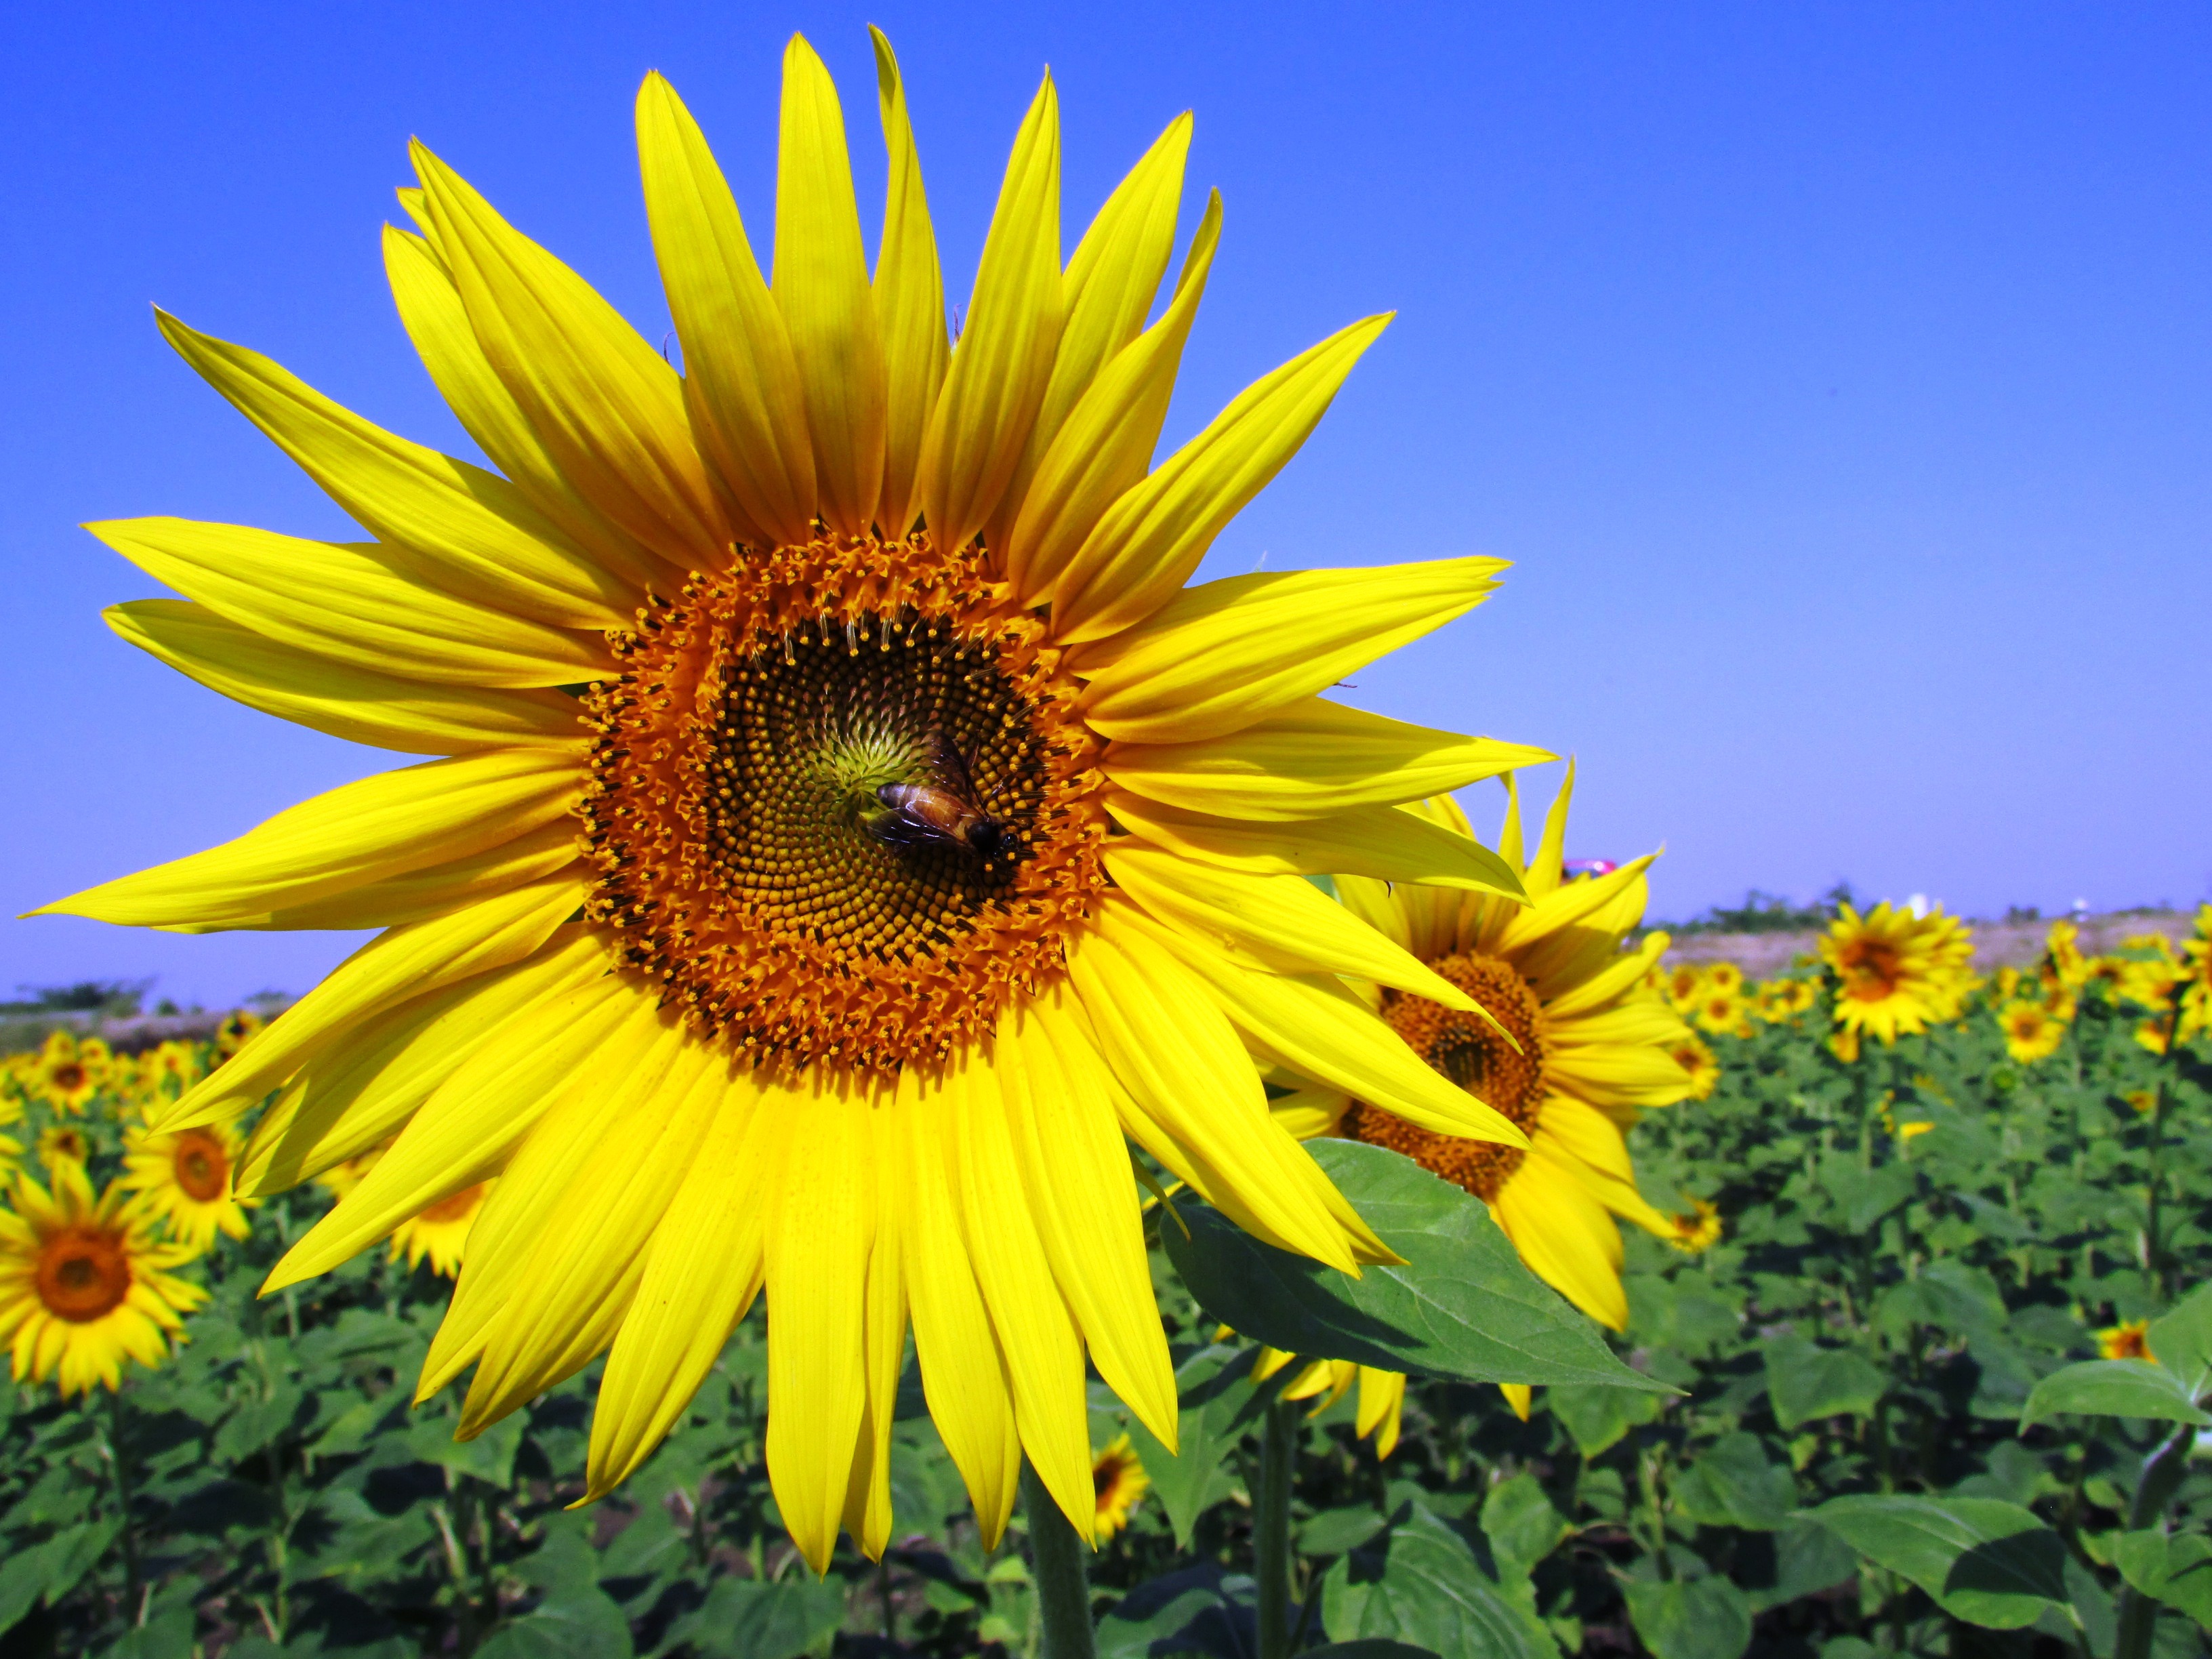
growth, plant, field, flower, petal, bloom, summer, botany, blooming, yellow, garden, flora, sunflower, sunflowers, gardening, petals, seasonal, horticulture, vibrant, macro photography, flowering plant, daisy family, asterales, sunflower seed, annual plant, land plant